Daily Record (New Jersey)

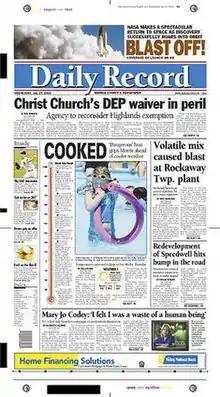
The July 27, 2005 front pageof the "Daily Record"

The Daily Record is a seven-day morning daily newspaper of the USA Today Network located in Parsippany-Troy Hills, New Jersey.